Harold Arthur Deane

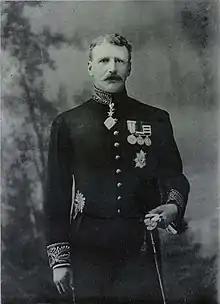

Lieutenant-Colonel Sir Harold Arthur Deane (1 April 1854 – 8 July 1908) was an administrator in British India. Deane served as the first Political Agent of the Malakand in 1895 and also as the first Chief Commissioner of the North-West Frontier Province upon the creation of the province on 9 November 1901.